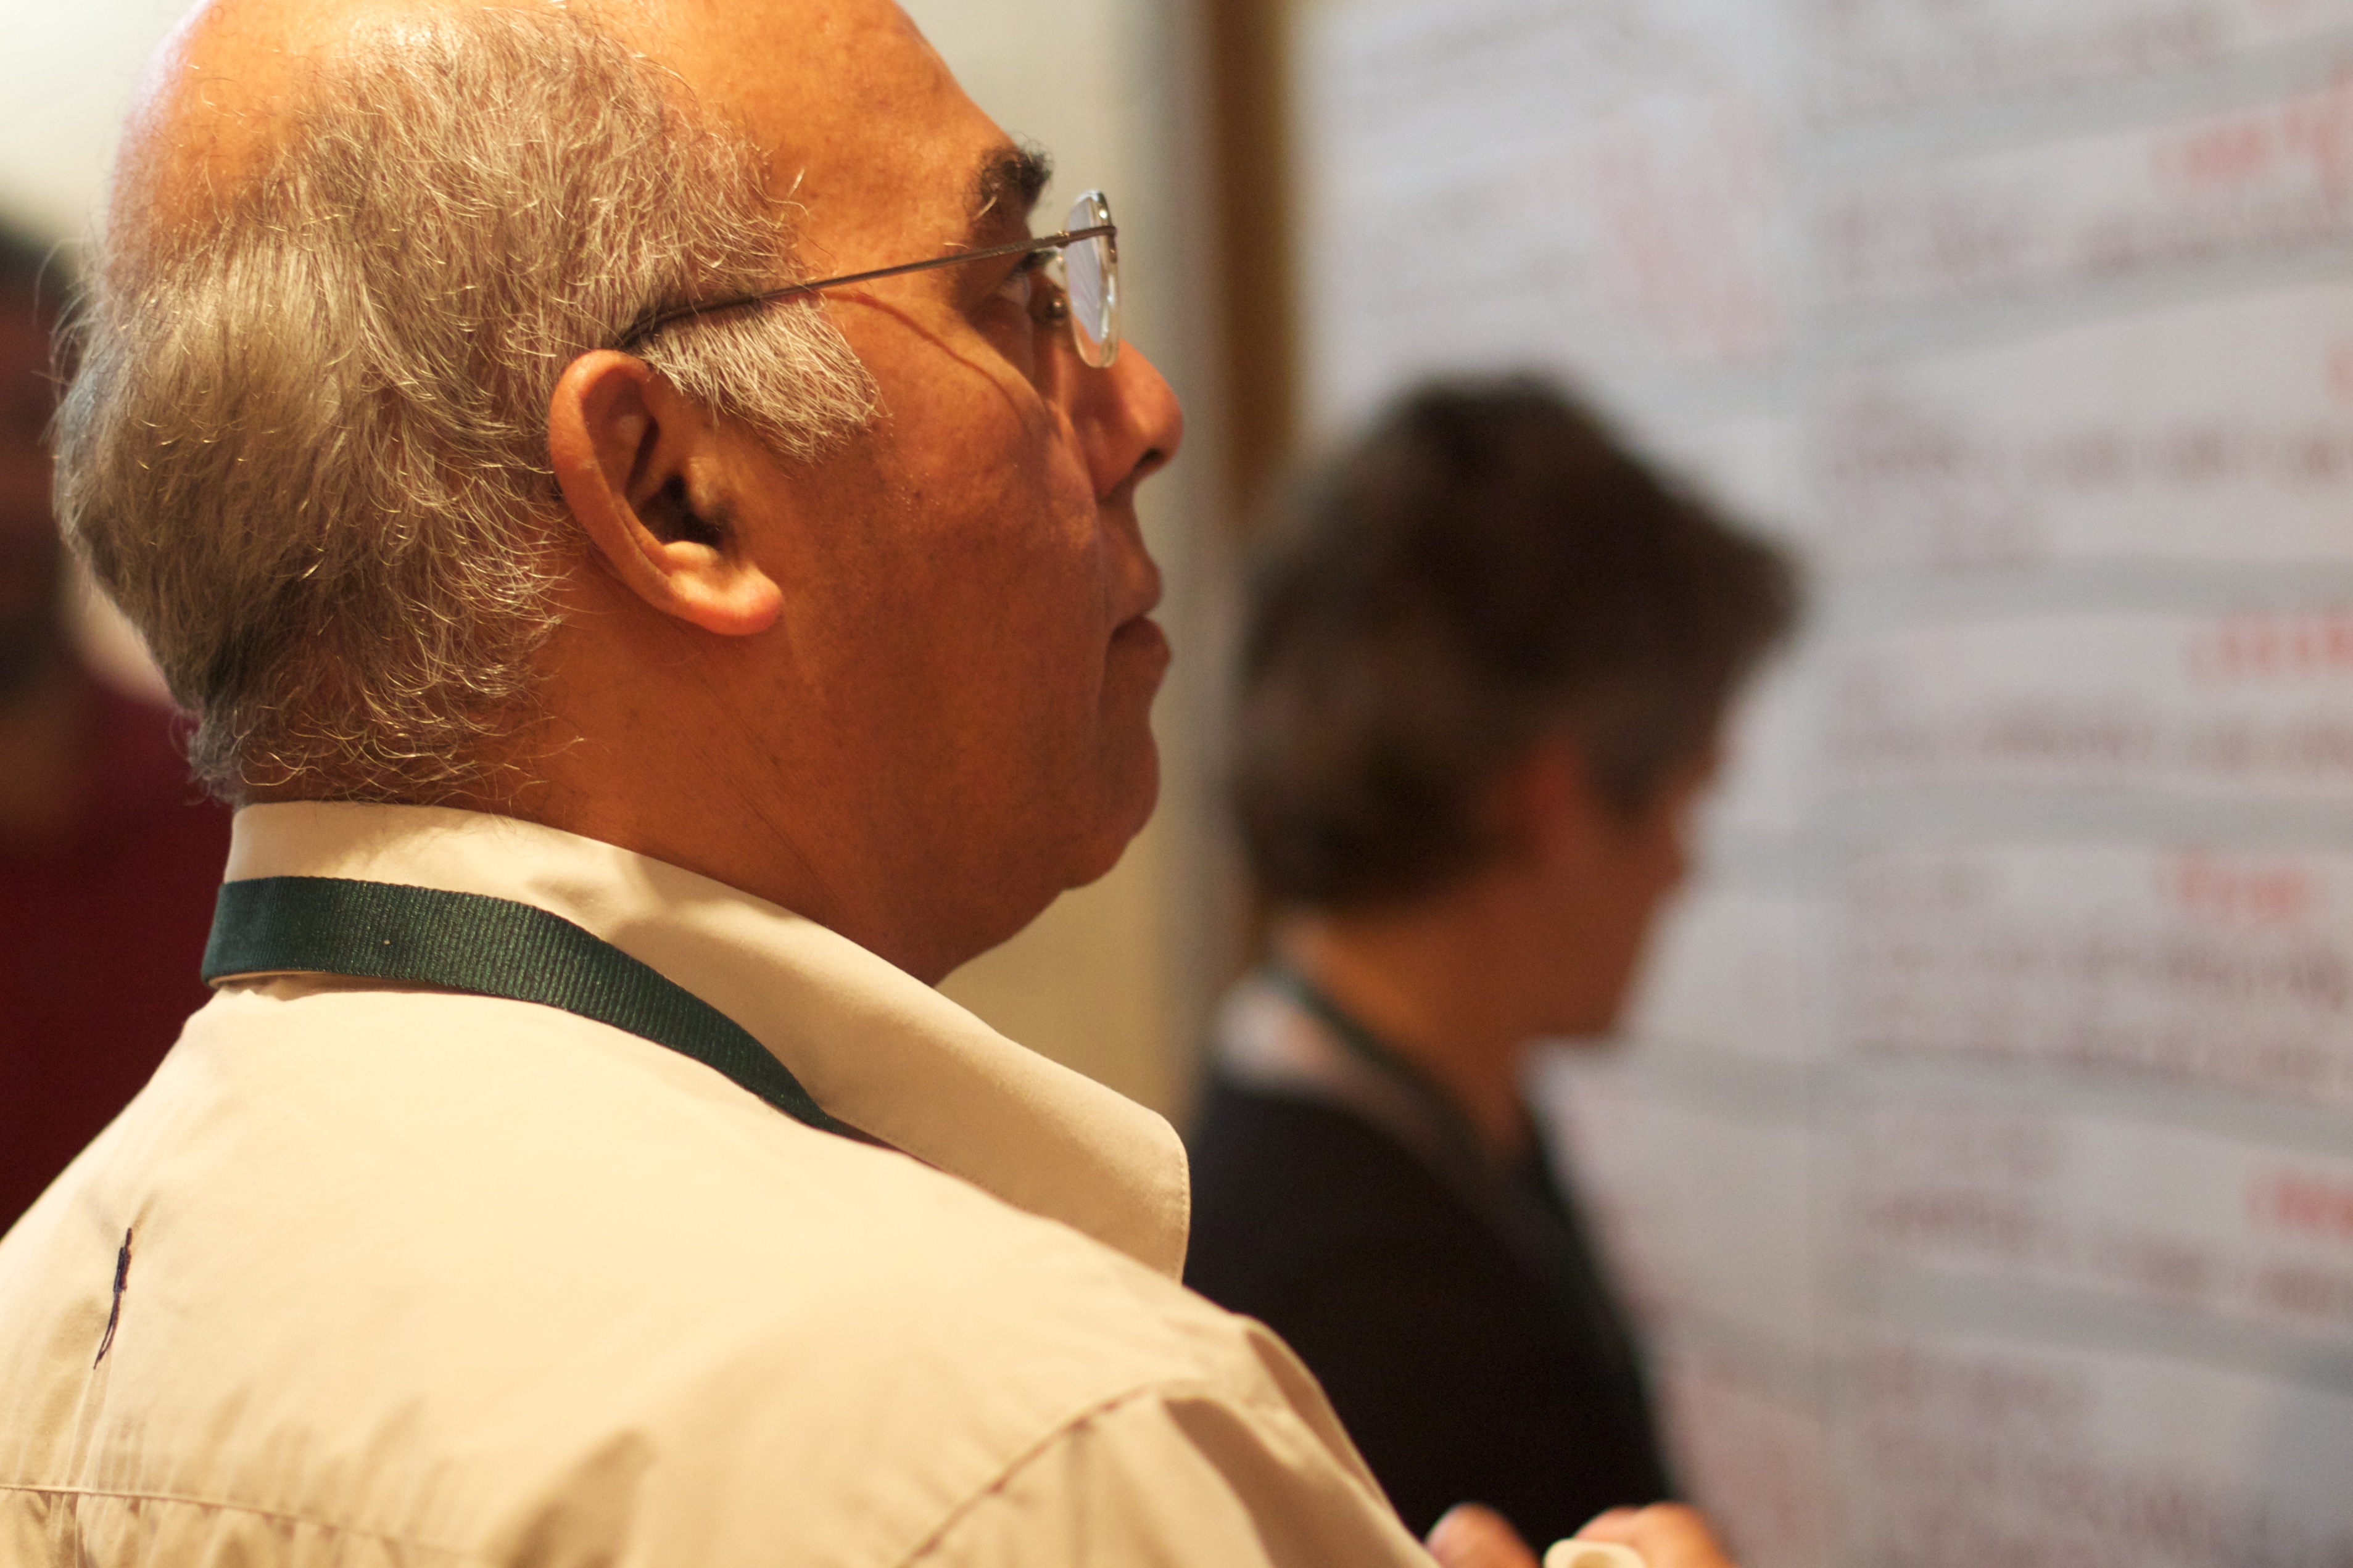
man, person, male, professional, temple, oet10